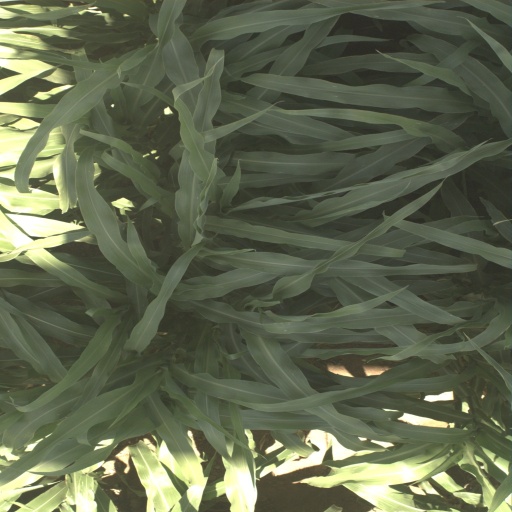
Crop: sorghum